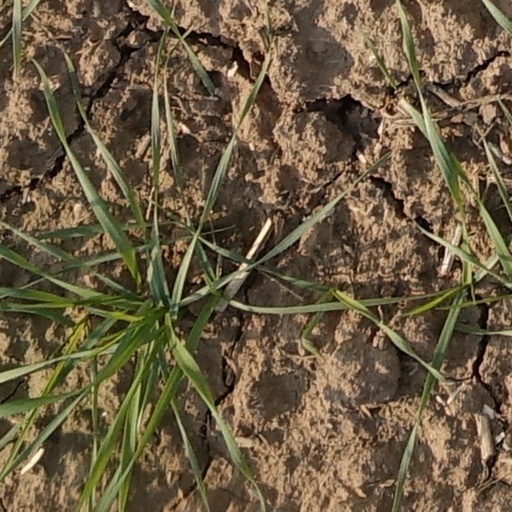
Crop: wheat